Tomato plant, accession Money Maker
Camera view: horizontal (90 deg, fisheye); turntable rotation: 90 degrees
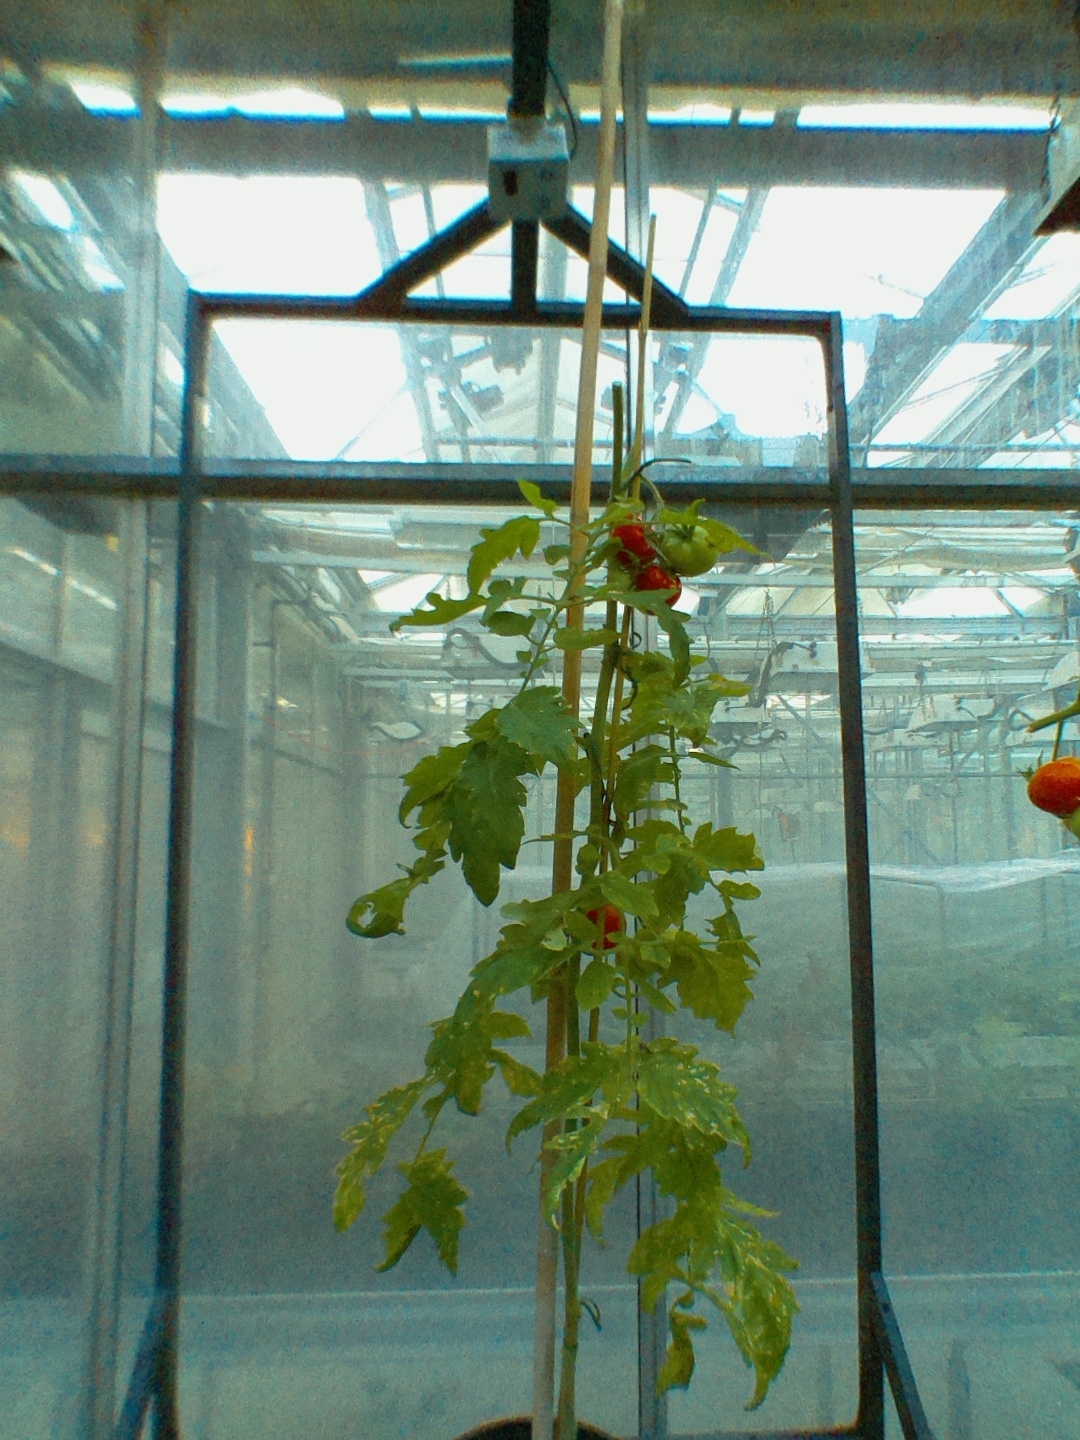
BBCH growth stage 88: 80%-90% of fruits show typical fully ripe color